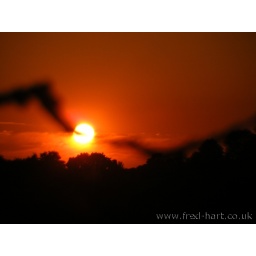
The sun setting over Cirencester during June 2010. Photo taken from my sister's tree house in the back garden!